USS Peleliu

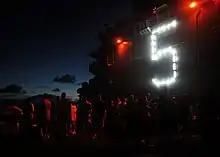
"Peleliu" at dusk

"Peleliu" departed from San Diego in August 2001 with the 15th Marine Expeditionary Unit on board for a six-month deployment in the Western Pacific. She was in the port of Darwin, Australia during the September 11 attacks. Following those attacks, "Peleliu" was sent to the North Arabian Sea and, on 26 November 2001, she took the first U.S. Marines to Afghanistan as part of Operation Enduring Freedom. After the American Taliban John Walker Lindh was captured in Afghanistan, he was taken aboard "Peleliu" on 14 December 2001. There he was interrogated by a U.S. Marine Corps intelligence team. While he was on board, Lindh signed confessions and he told his interrogators that he was not merely a member of the Taliban, but a full member of Al Qaeda.